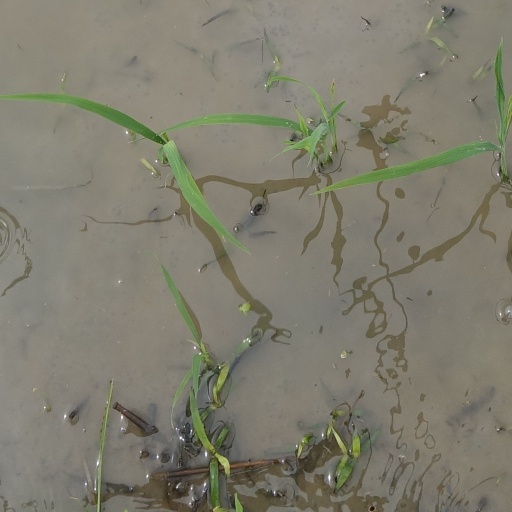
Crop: rice